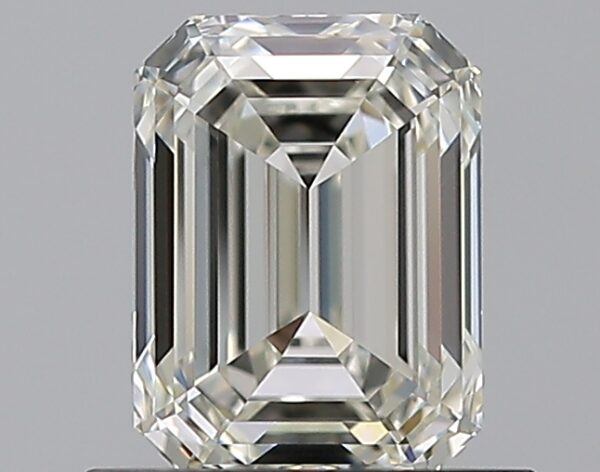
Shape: emerald
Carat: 0.87
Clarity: VVS2
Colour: J
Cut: EX
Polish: EX
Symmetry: EX
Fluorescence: N
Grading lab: GIA
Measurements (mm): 6.13 x 4.53 x 3.1